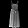
Label: Dress